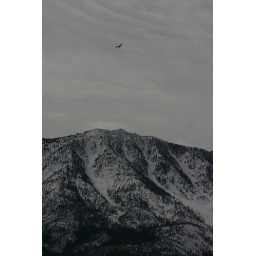
Hawk flying over the mountains